Corazon Aquino

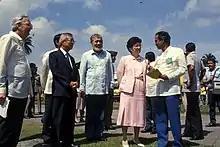
Aquino holds talks with the officials from the International Rice Research Institute in Los Baños, Laguna.

Throughout the tenure of President Ferdinand Marcos, government foreign debt had ballooned from less than $3 billion in 1970 to $28 billion by the end of his administration, through privatization of bad government assets and deregulation of many vital industries. The debt had badly tarnished the international credit standing and economic reputation of the country.